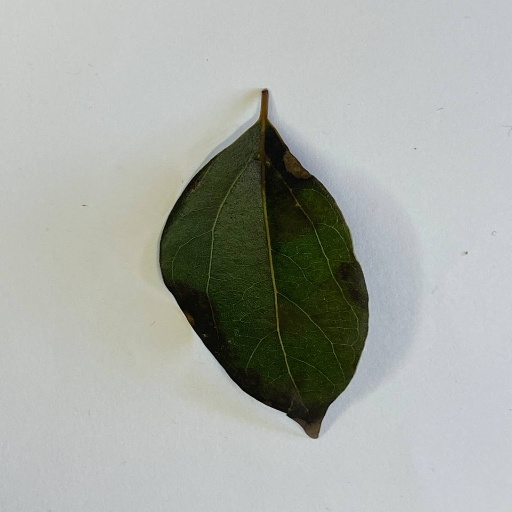
Species: Camphor
Leaf condition: Bacterial Spot